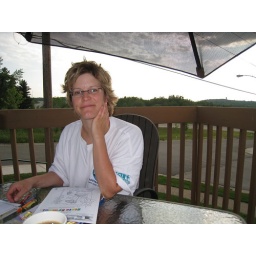
Morning on the deck with lake in the back ground